Four Commanderies of Han

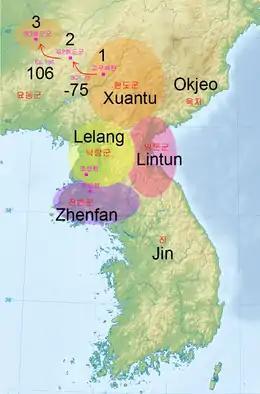
Four Commanderies of Han

The Four Commanderies of Han were Chinese commanderies located in the north of the Korean Peninsula and part of the Liaodong Peninsula from around the end of the second century BC through the early 4th AD, for the longest lasting. The commanderies were set up to control the populace in the former areas of Gojoseon as far south as the Han River, with a core area at Lelang near present-day Pyongyang by Emperor Wu of the Han dynasty in early 2nd century BC after his conquest of Wiman Joseon. As such, these commanderies are seen as Chinese colonies by some scholars. Though disputed by North Korean scholars, Western sources generally describe the Lelang Commandery as existing within the Korean peninsula, and extend the rule of the four commanderies as far south as the Han River. However, South Korean scholars assumed its administrative areas to Pyongan and Hwanghae provinces.